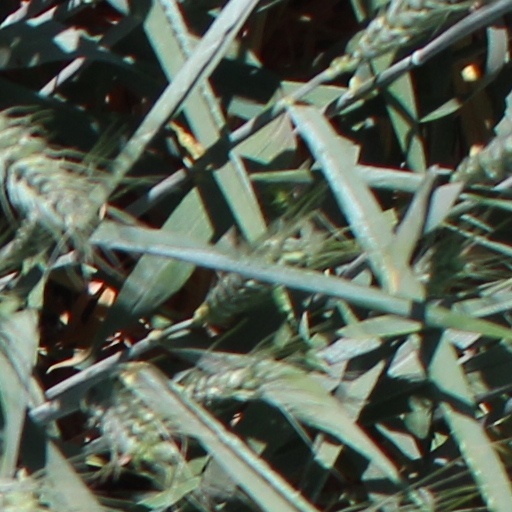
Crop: wheat